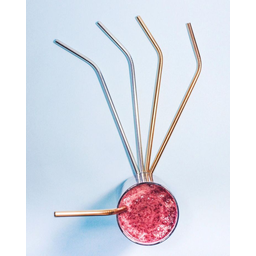
Label: plastic